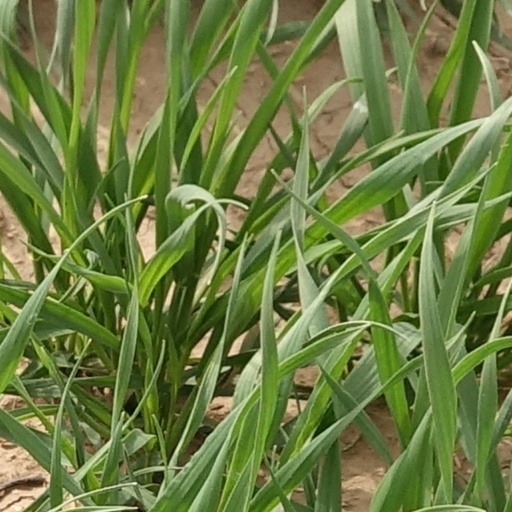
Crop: wheat